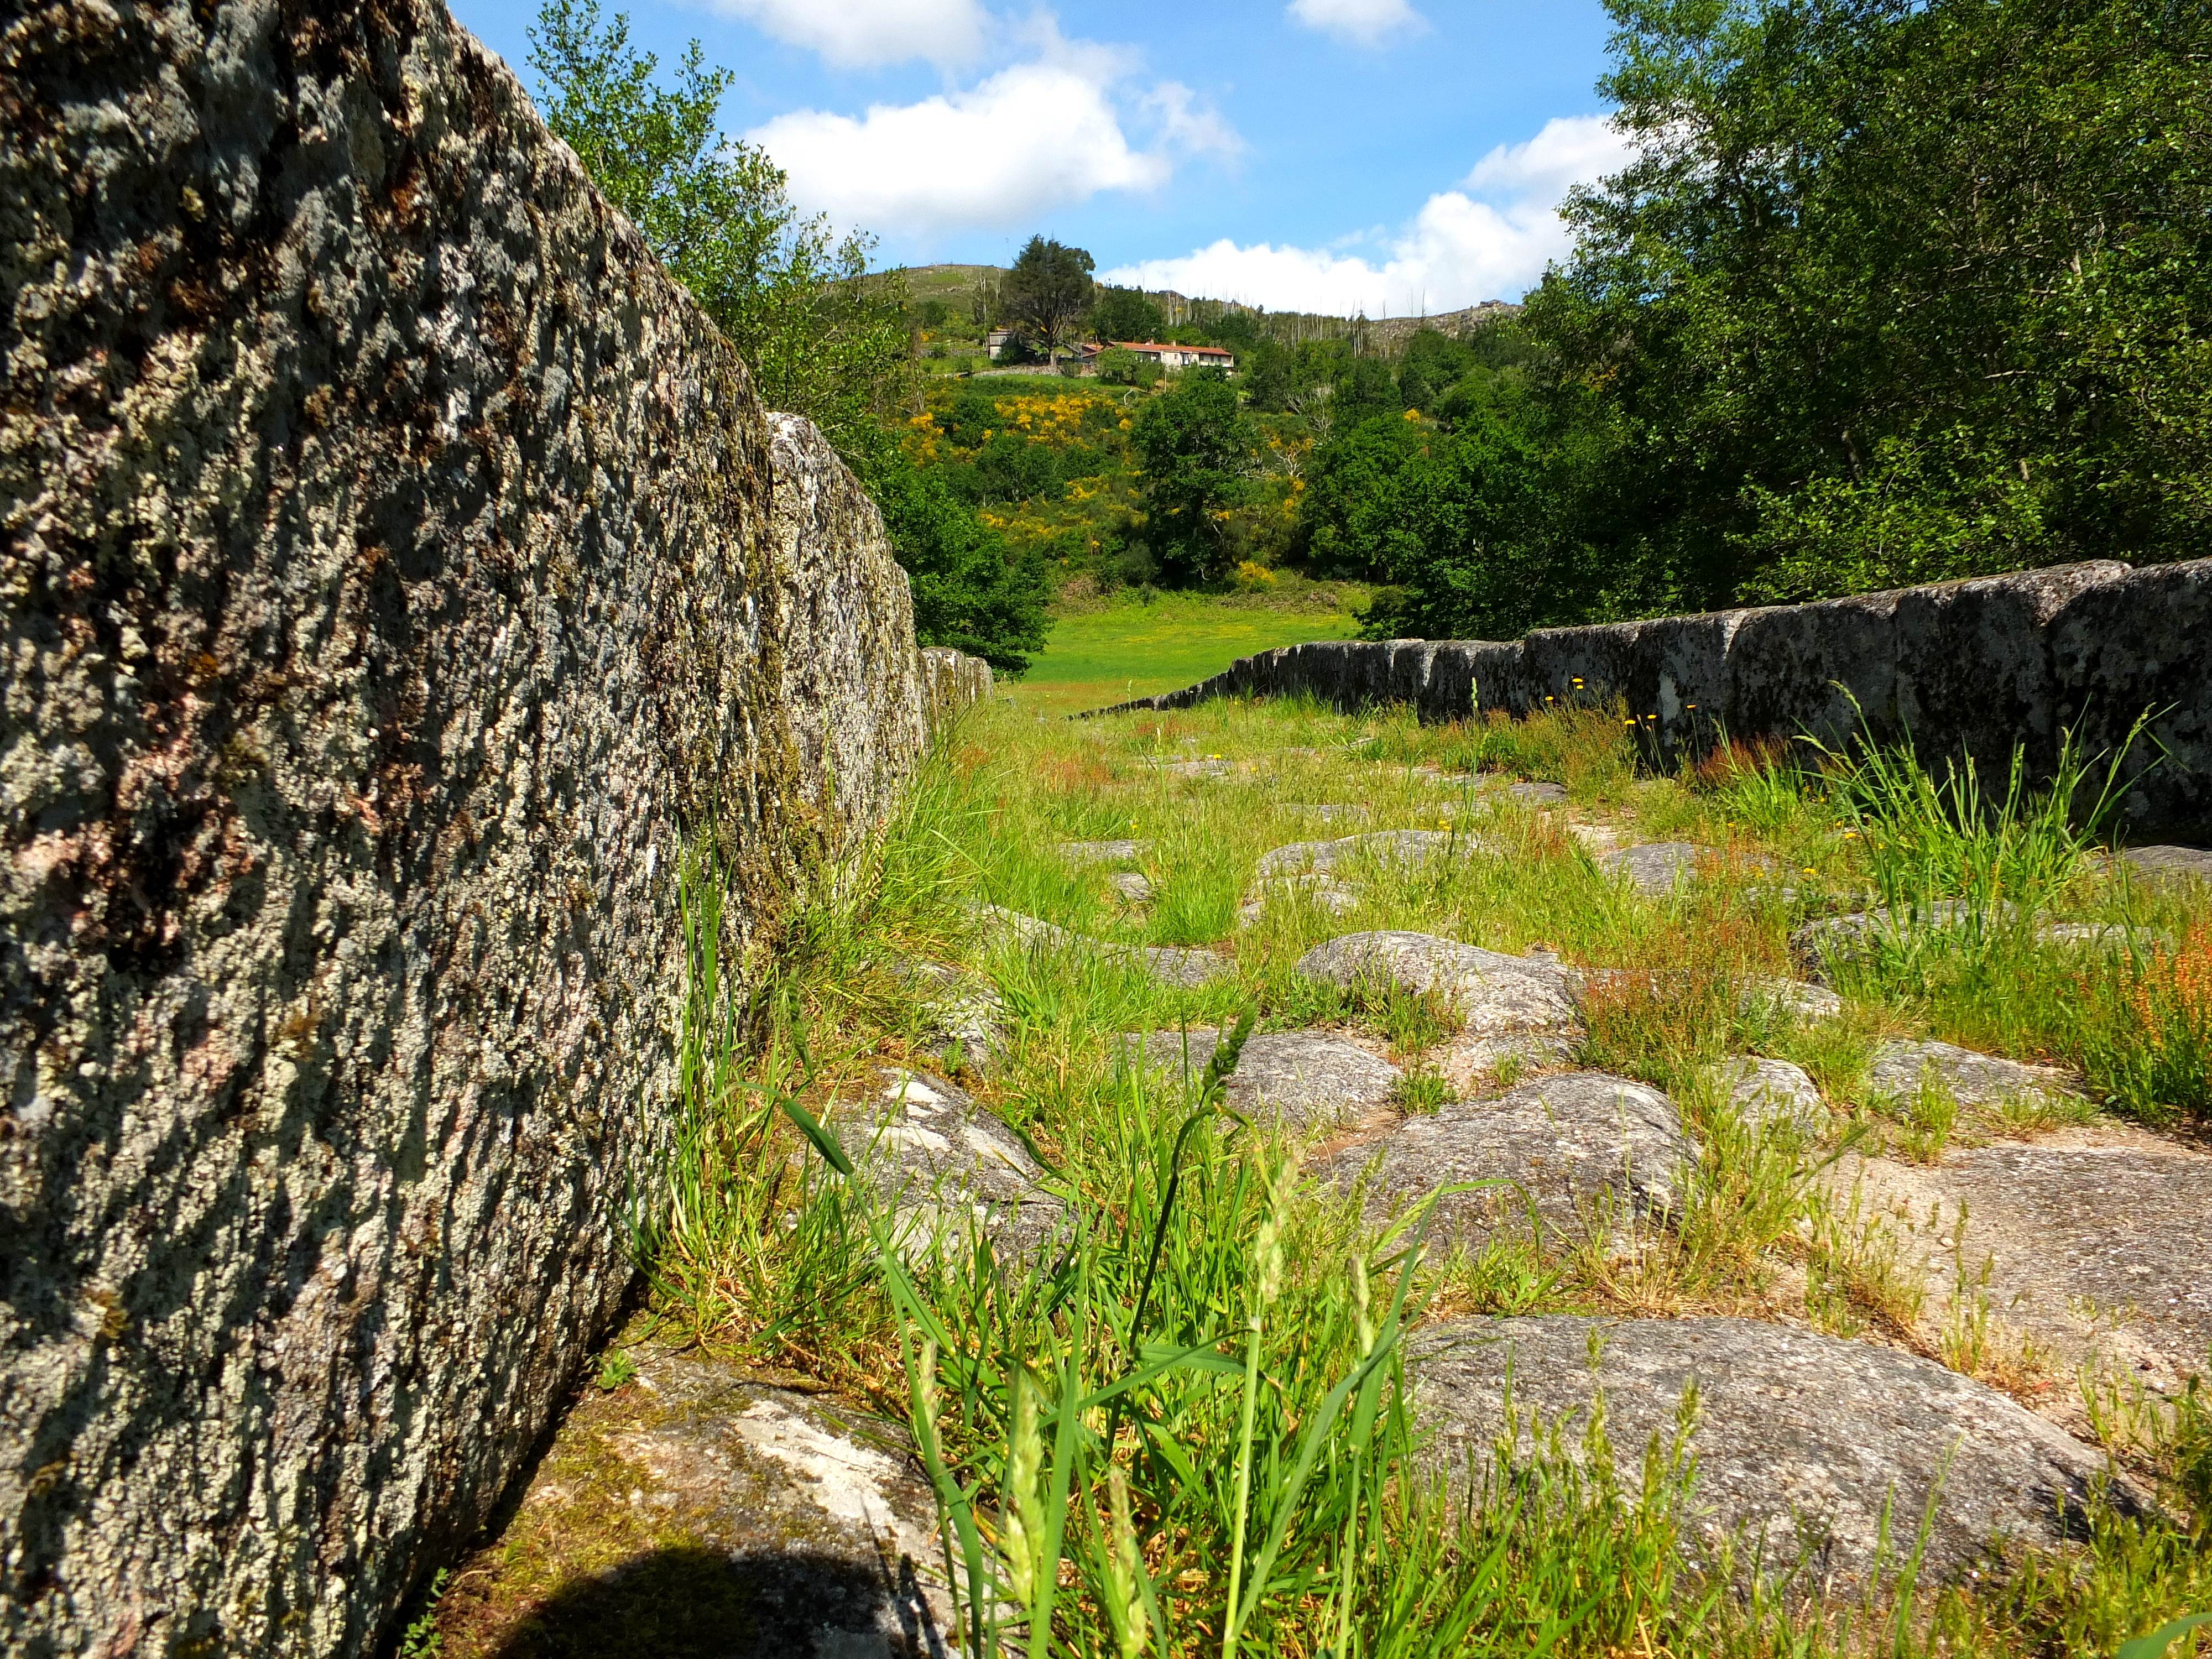
tree, rock, wilderness, trail, flower, stream, garden, terrain, geology, ruins, shrub, galicia, pontevedra, espana, rural area, pontevedragaliciaespa a, sendeirodaspontesdol rez